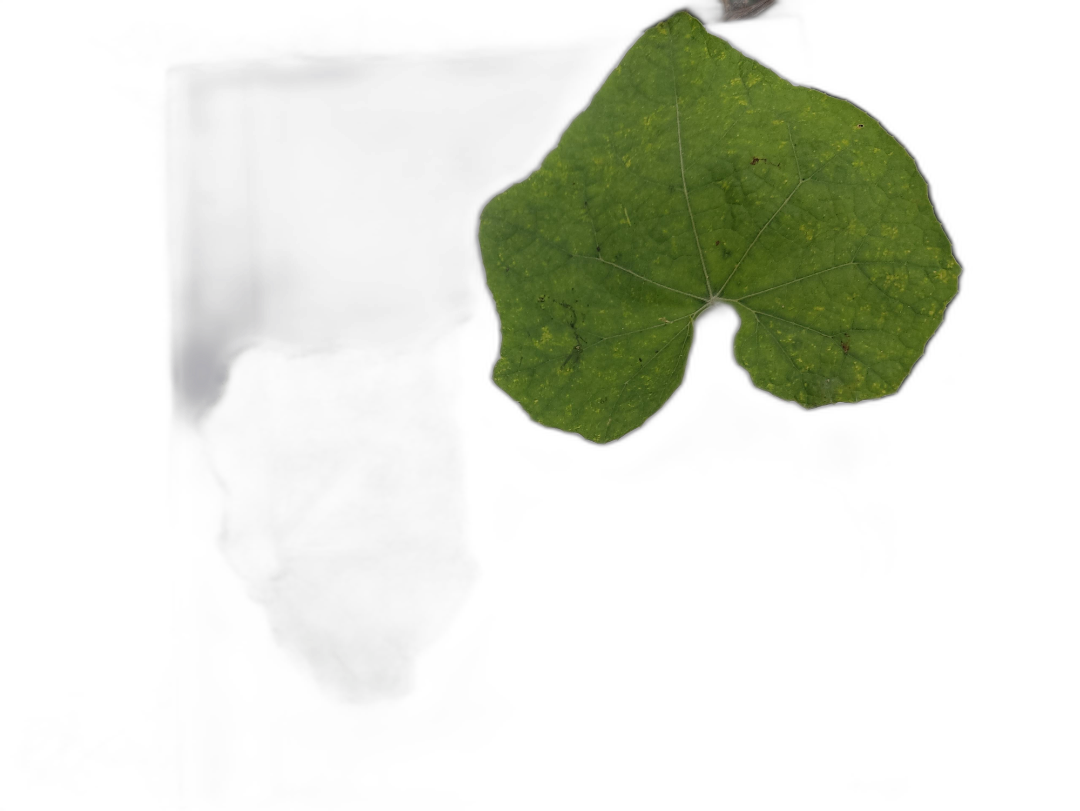
Crop: Zucchini
Label: Healthy